The Fortune Cookie

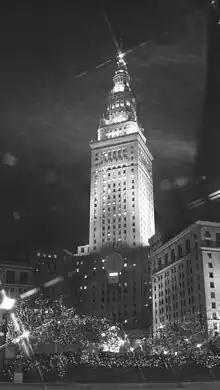
Terminal Tower, a major Cleveland landmark, served as the exterior for the law firms in the film

Wilder had Matthau in mind when he wrote the part of "Whiplash Willy". He hoped it would boost his career in movies, but the studio wanted a bigger name. Lemmon originally had two other actors proposed to star with him—Frank Sinatra and Jackie Gleason—but Wilder insisted that he do the picture with Walter Matthau.